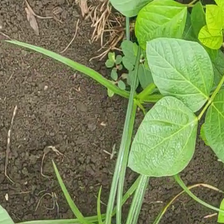
Weed species: Lavhala_(Cyperus_Rotundus)